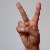
The image shows a hand gesture representing the letter 'V' in Indian Sign Language.